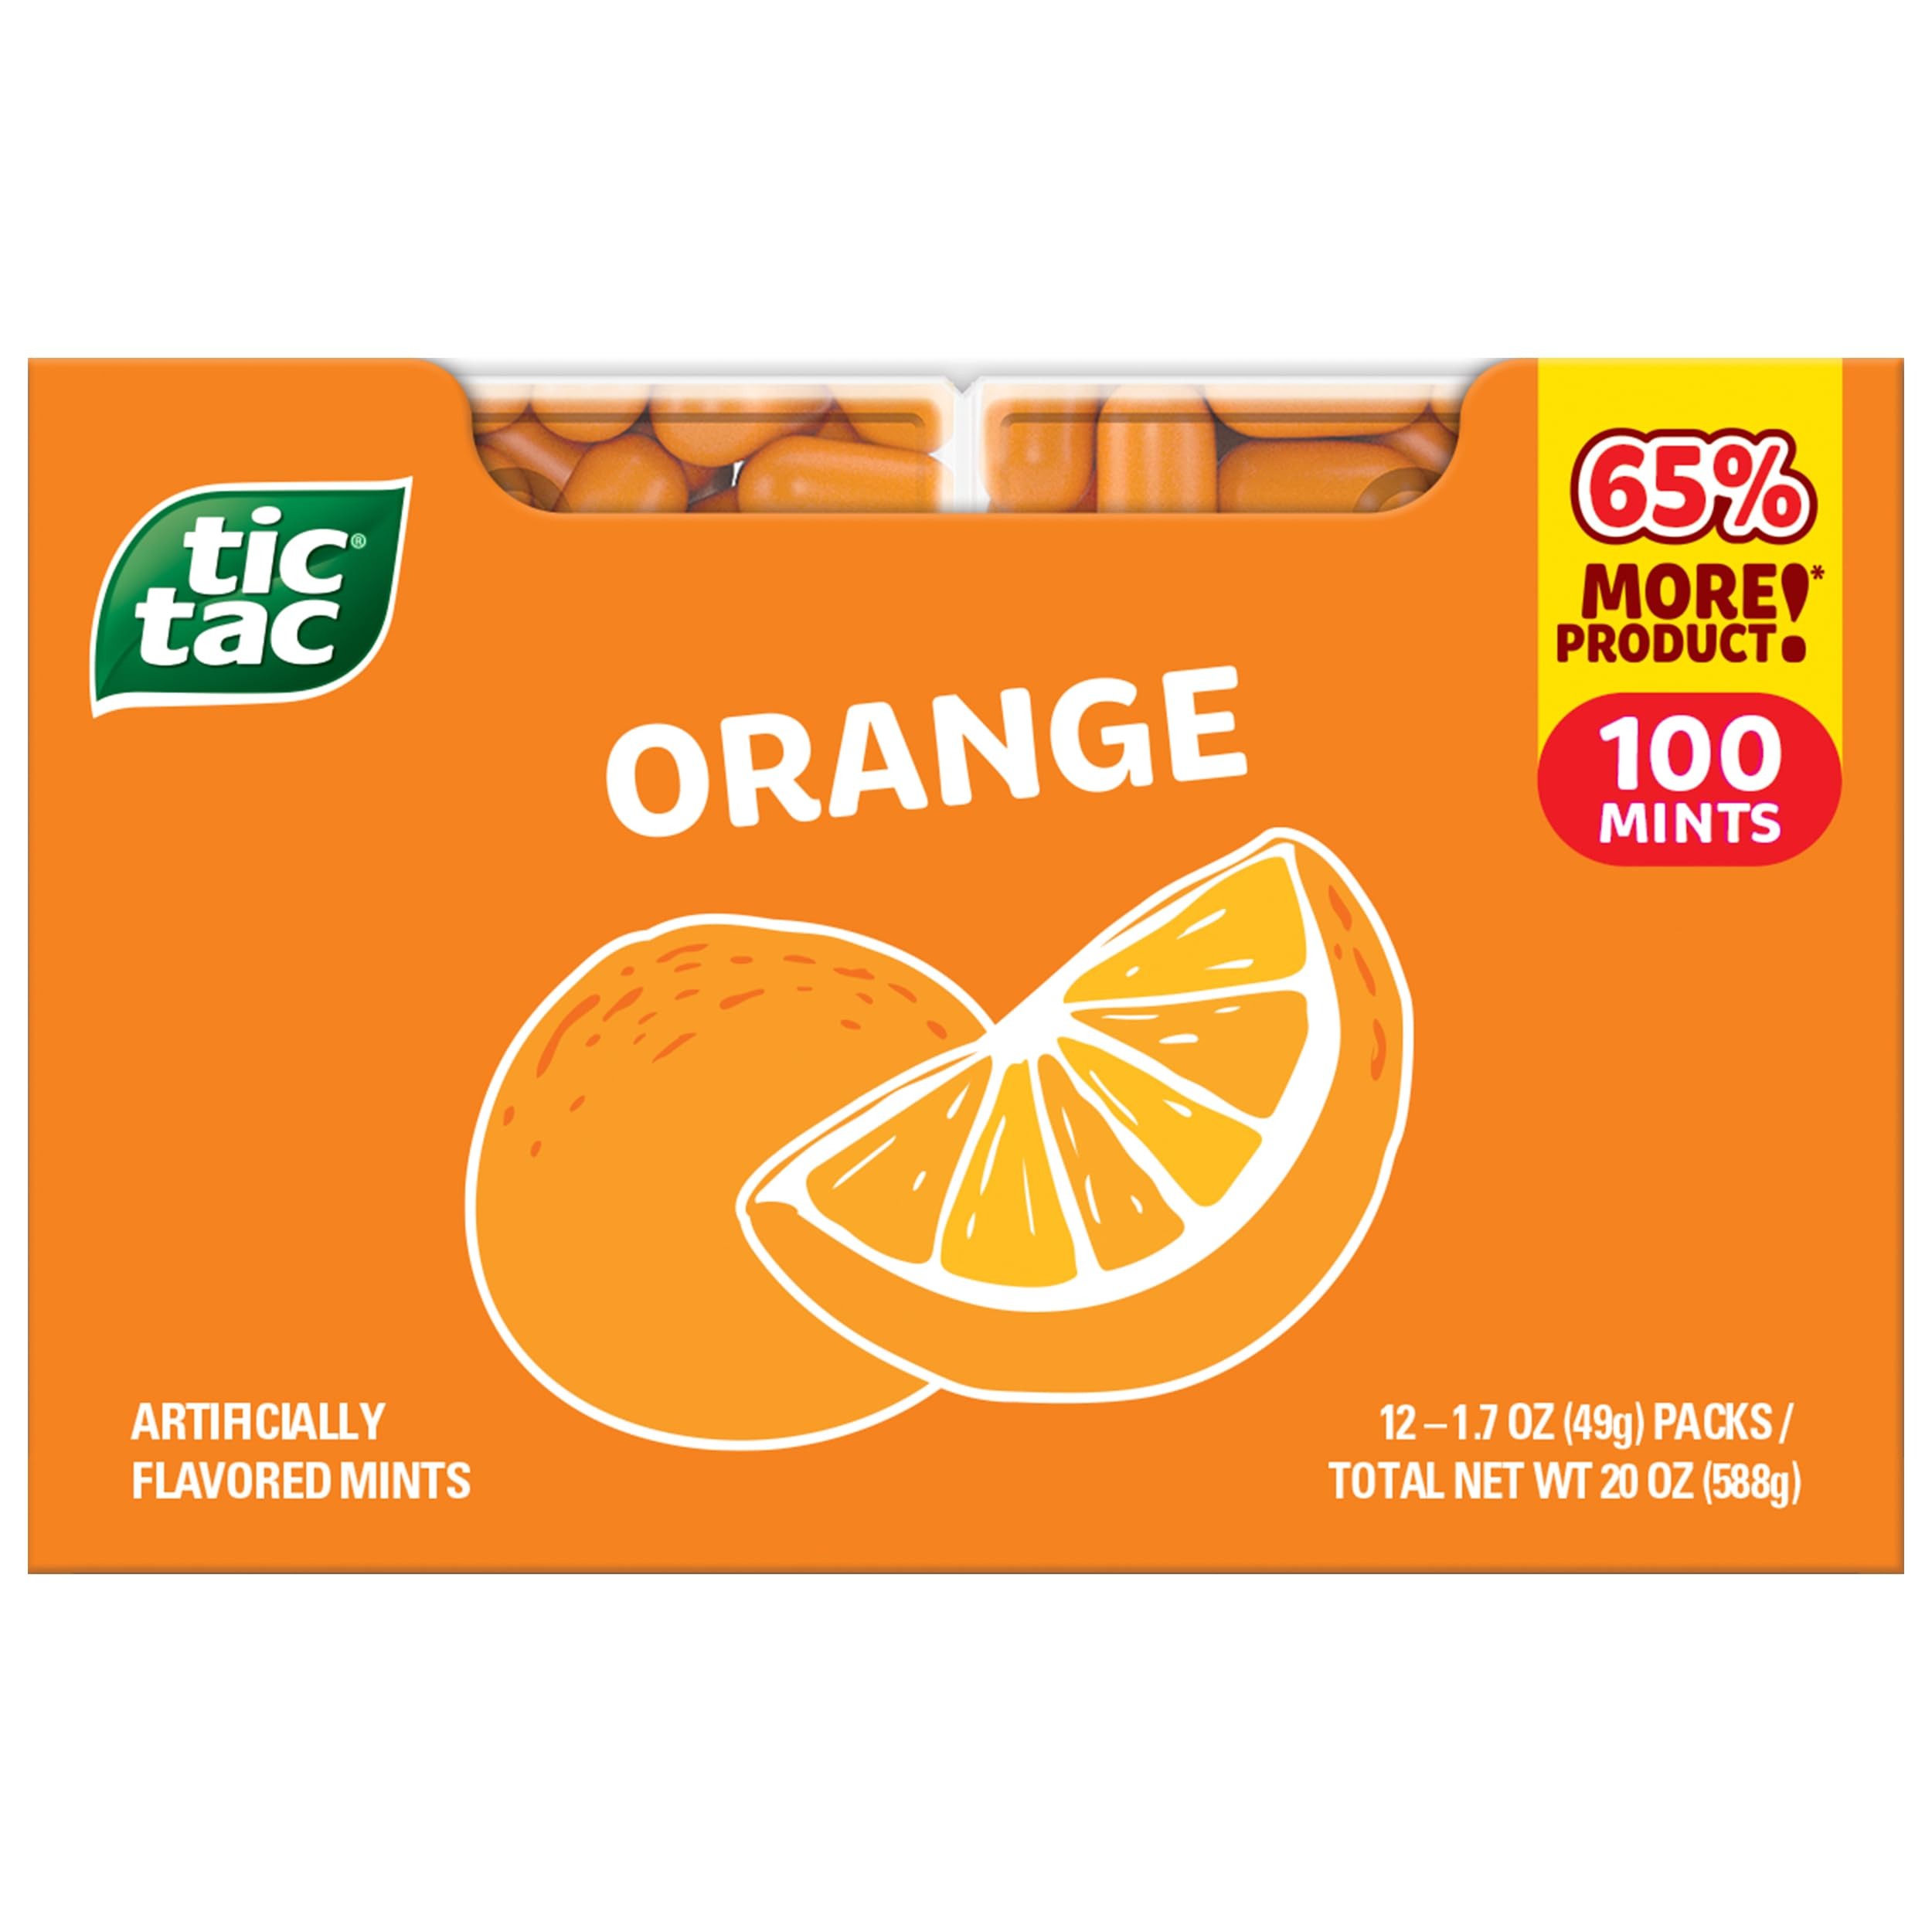
Item Name: Tic Tac Orange Mints, Bulk 12 Pack, On-The-Go Refreshment, 1.7 oz Each
Bullet Point 1: REFRESHING MINTS: Each mint in this pack of Tic Tac Orange mints has 100 layers of satisfying orange flavor. You’ll receive twelve 1.7-ounce packs full of mints you can easily share with others
Bullet Point 2: CLASSIC ORANGE TIC TAC MINTS: Enjoy Tic Tac mints infused with explosive orange taste to enjoy in every mint. These gluten-free mints are refreshing and GMO-free
Bullet Point 3: FULL OF ORANGE FLAVOR: Each orange-flavored mint is ready to give much-needed, satisfying taste in any moment. Enjoy them as after-dinner mints or give them as a gift
Bullet Point 4: MINTS ON-THE-GO: The portable pack fits perfectly in your pocket or purse—great for on-the-go sharing and refreshment, like mints for after coffee
Bullet Point 5: TRY EVERY FLAVOR: Tic Tac is an iconic brand of beloved mints. From minty to fruity flavors, you have a variety to choose from
Value: 20.4
Unit: Ounce

Price: 2